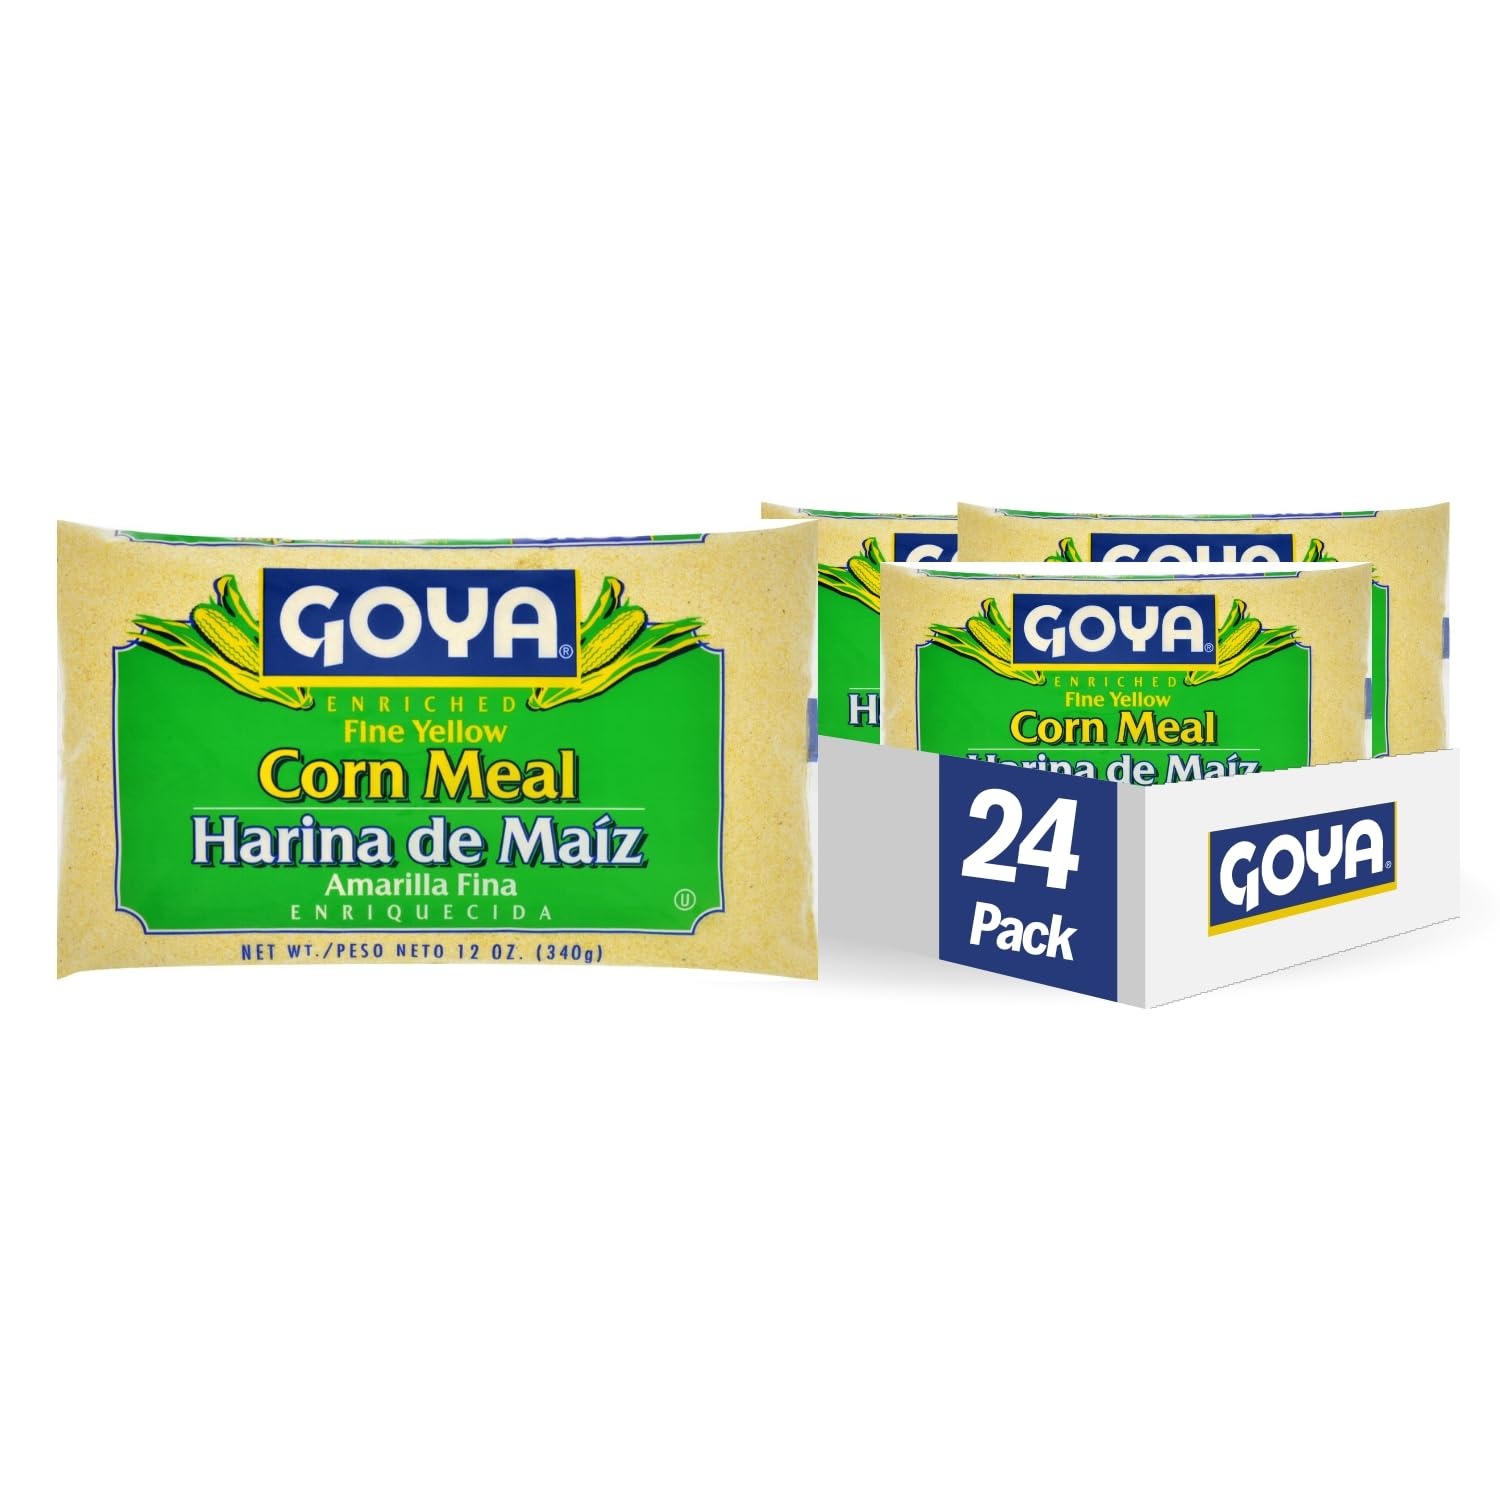
Item Name: Goya Foods Fine Yellow Corn Meal, 12 Ounce (Pack of 24)
Bullet Point 1: IRREPLACEABLE CORN MEAL | GOYA Enriched Fine Yellow Corn Meal is what every Latino must keeps in their pantry for preparation of the most flavorful and traditional meals, made from cornmeal that is thoroughly sieved.
Bullet Point 2: CONVENIENT & VERSATILE | Authentic Latin cooking calls for authentic Goya Fine Yellow Corn Meal that brings unique and delicious flavor to all of your favorite recipes. Whether you're making tortillas or desserts, baking, making stews or soups, Goya Fine Yellow Corn Meal is sure to become one of your favorite pantry staples.
Bullet Point 3: NUTRITIONAL QUALITIES | Fat Free, Saturated Fat Free, Trans Fat Free, Cholesterol Free, Sodium Free
Bullet Point 4: PREMIUM QUALITY | If it's Goya... it has to be good! | ¡Si es Goya... tiene que ser bueno!
Bullet Point 5: PACK OF 24: 12 OZ BAGS | Multipacks available on Amazon Retail. Enjoy GOYA's full line of Flours on Amazon Fresh, Amazon Retail and Prime Pantry
Value: 288.0
Unit: Fl Oz

Price: 9.5